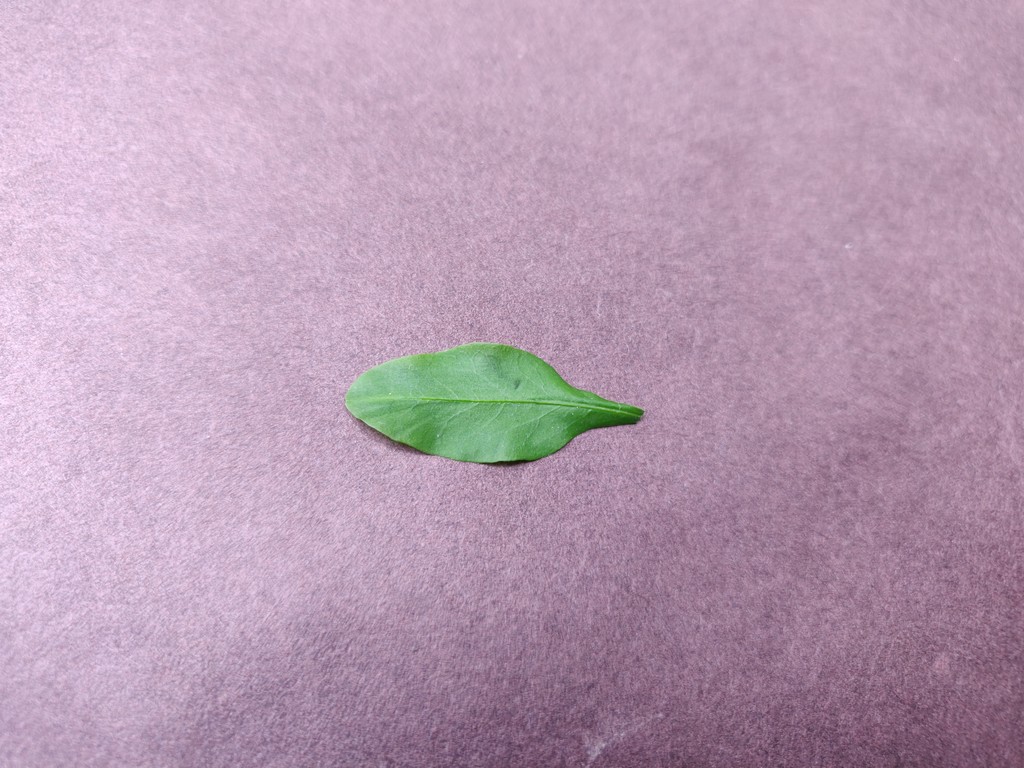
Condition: Healthy
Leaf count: single
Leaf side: front